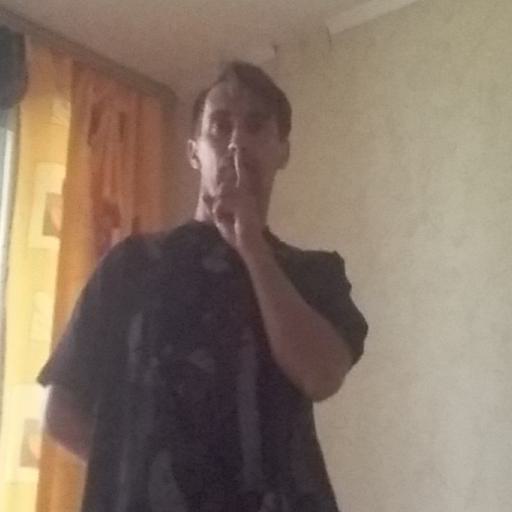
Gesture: mute